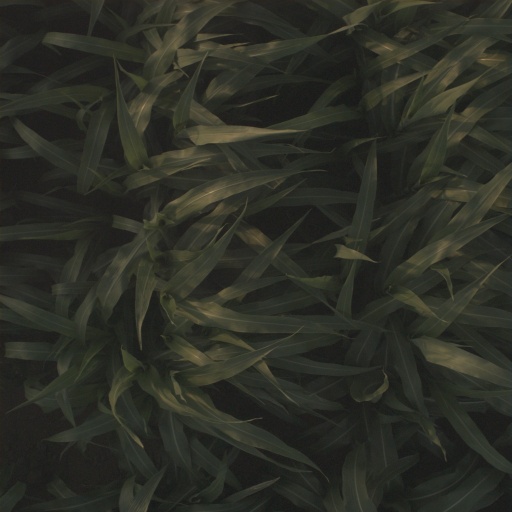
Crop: sorghum